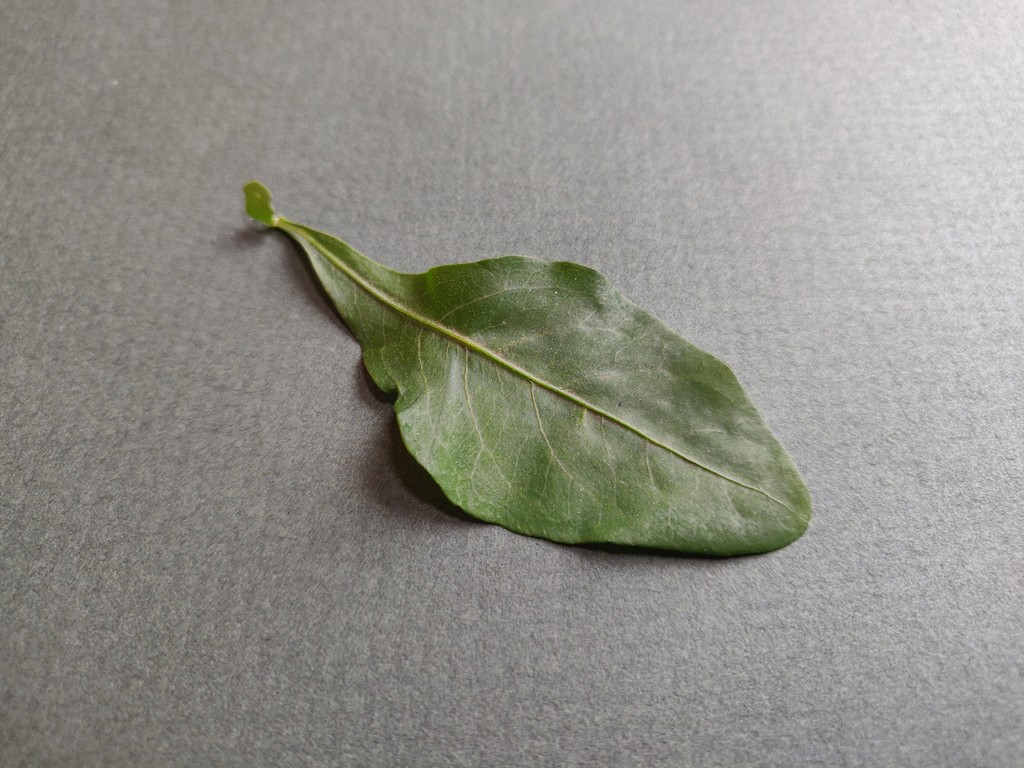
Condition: Healthy
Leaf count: single
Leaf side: front